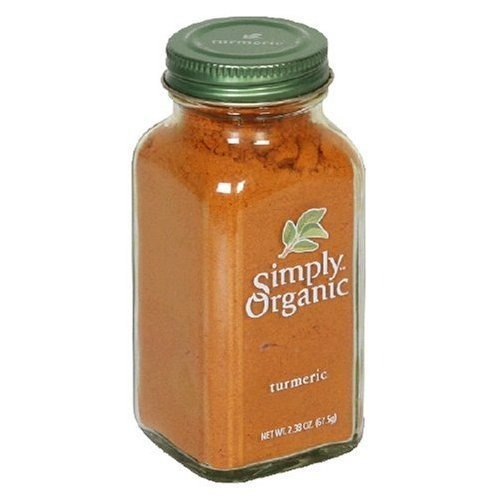
Item Name: Simply Organic Turmeric Root Ground Certified Organic, 2.38 Ounce Containers
Value: 14.28
Unit: Ounce

Price: 4.855